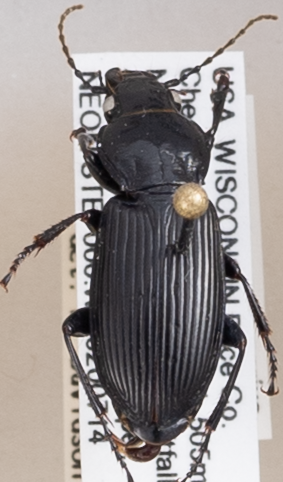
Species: Pterostichus melanarius melanarius
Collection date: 2020-07-14
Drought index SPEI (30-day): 0.394
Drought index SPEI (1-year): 1.314
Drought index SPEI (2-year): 2.09